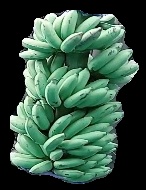
Variety: elakki-bale
Grade: grade1